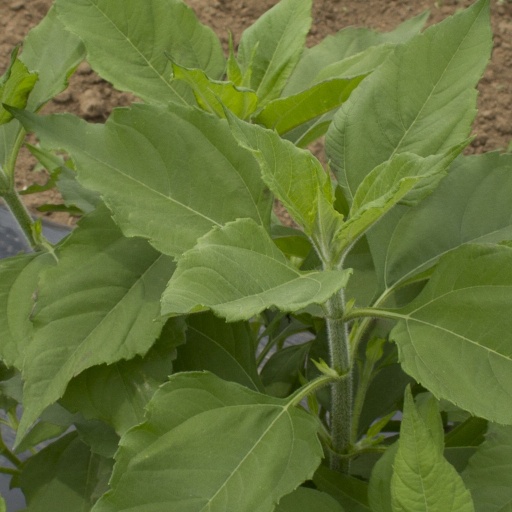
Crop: Jerusalem artichoke